Hardpoint (missile defense)

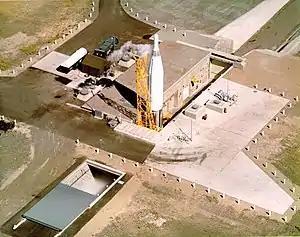
Early ICBMs were completely unprotected while being prepared for launch. As these preparations took about 15 minutes, the missiles were considered vulnerable to sneak attacks.

One of the concepts considered from the earliest days of the Zeus program was the idea of using the missiles to protect the Air Force's Strategic Air Command (SAC) bases. There were only a few dozen of these, and there was concern that a sneak attack by even a limited force of Soviet missiles could destroy a major portion of the SAC bomber fleet on the ground. As manned bombers gave way to ICBMs in the 1960s, the same concern came to be expressed over the security of the missiles, especially the early examples that had long fueling times and were unprotected while being prepared for launch, which took about 15 minutes.